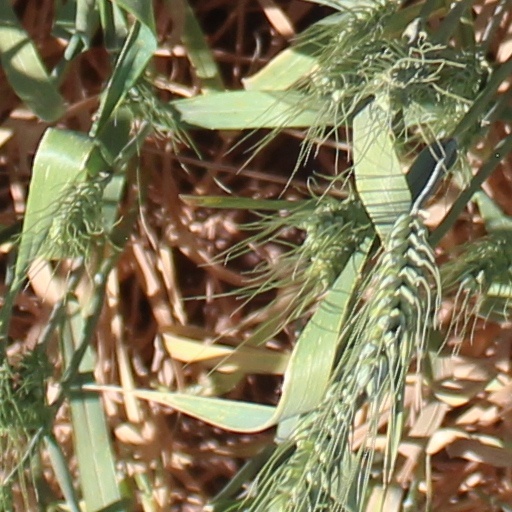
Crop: wheat